U.S. Route 264

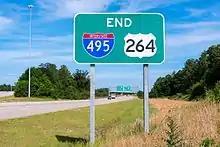
End of former I-495 and US 264, in Raleigh

Northeast of Engelhard, US 264 travels through rural Hyde County. It passes adjacent to the Hyde County Airport before making a turn to the north. US 264 travels in a northerly orientation for before turning back to the northeast for approximately . The highway then turns to the east and crosses the Long Shoal River where it enters into Dare County. Approximately east of the Long Shoal River, US 264 turns to the southeast. It remains in a southeasterly orientation for before briefly turning to the east and then begins a gradual turn to the north. The remainder of the route largely parallels shoreline of the Pamlico or Croatan Sound. In the vicinity of Stumpy Point, the highway runs adjacent to the shoreline of Stumpy Point Bay. On the north side of the bay, it intersects Bayview Drive which provides access to the community of Stumpy Point. US 264 continues north through the Alligator River National Wildlife Refuge for before turning to the northwest. The highway continues northwest for before making a final turn to the northeast. US 264 travels for an additional before intersecting its eastern terminus at US 64 west of Manns Harbor in Dare County.